John Penrose

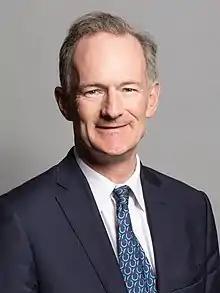
Official portrait, 2020

John David Penrose (born 22 June 1964) is a British politician who served as Member of Parliament (MP) for Weston-super-Mare from 2005 until 2024. A member of the Conservative Party, he was the United Kingdom Anti-Corruption Champion at the Home Office from 2017 until 2022. He resigned on 6 June 2022 as the United Kingdom Anti-Corruption Champion due to the Boris Johnson Partygate scandal.